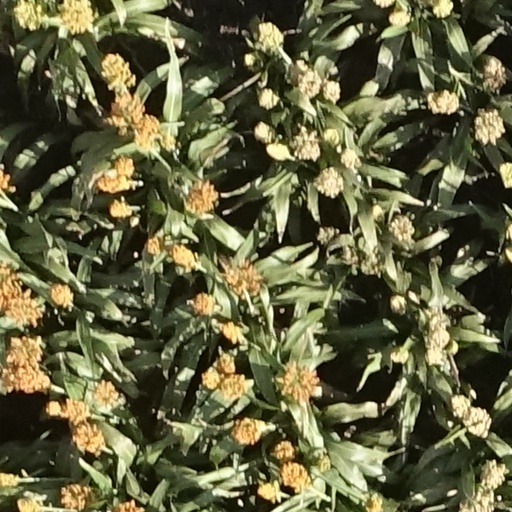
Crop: sorghum